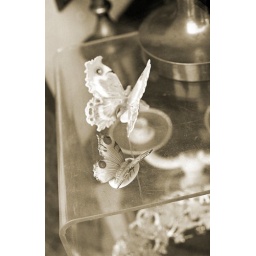
Wuppertal-Sonnborn. Detail (Butterflies on a scratched acryl glass table in an antique shop window)